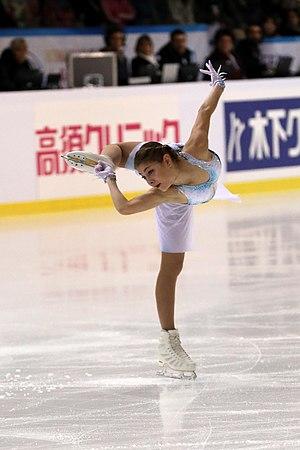
Alena Kostornaia pendant le programme court des Internationaux de France 2019.